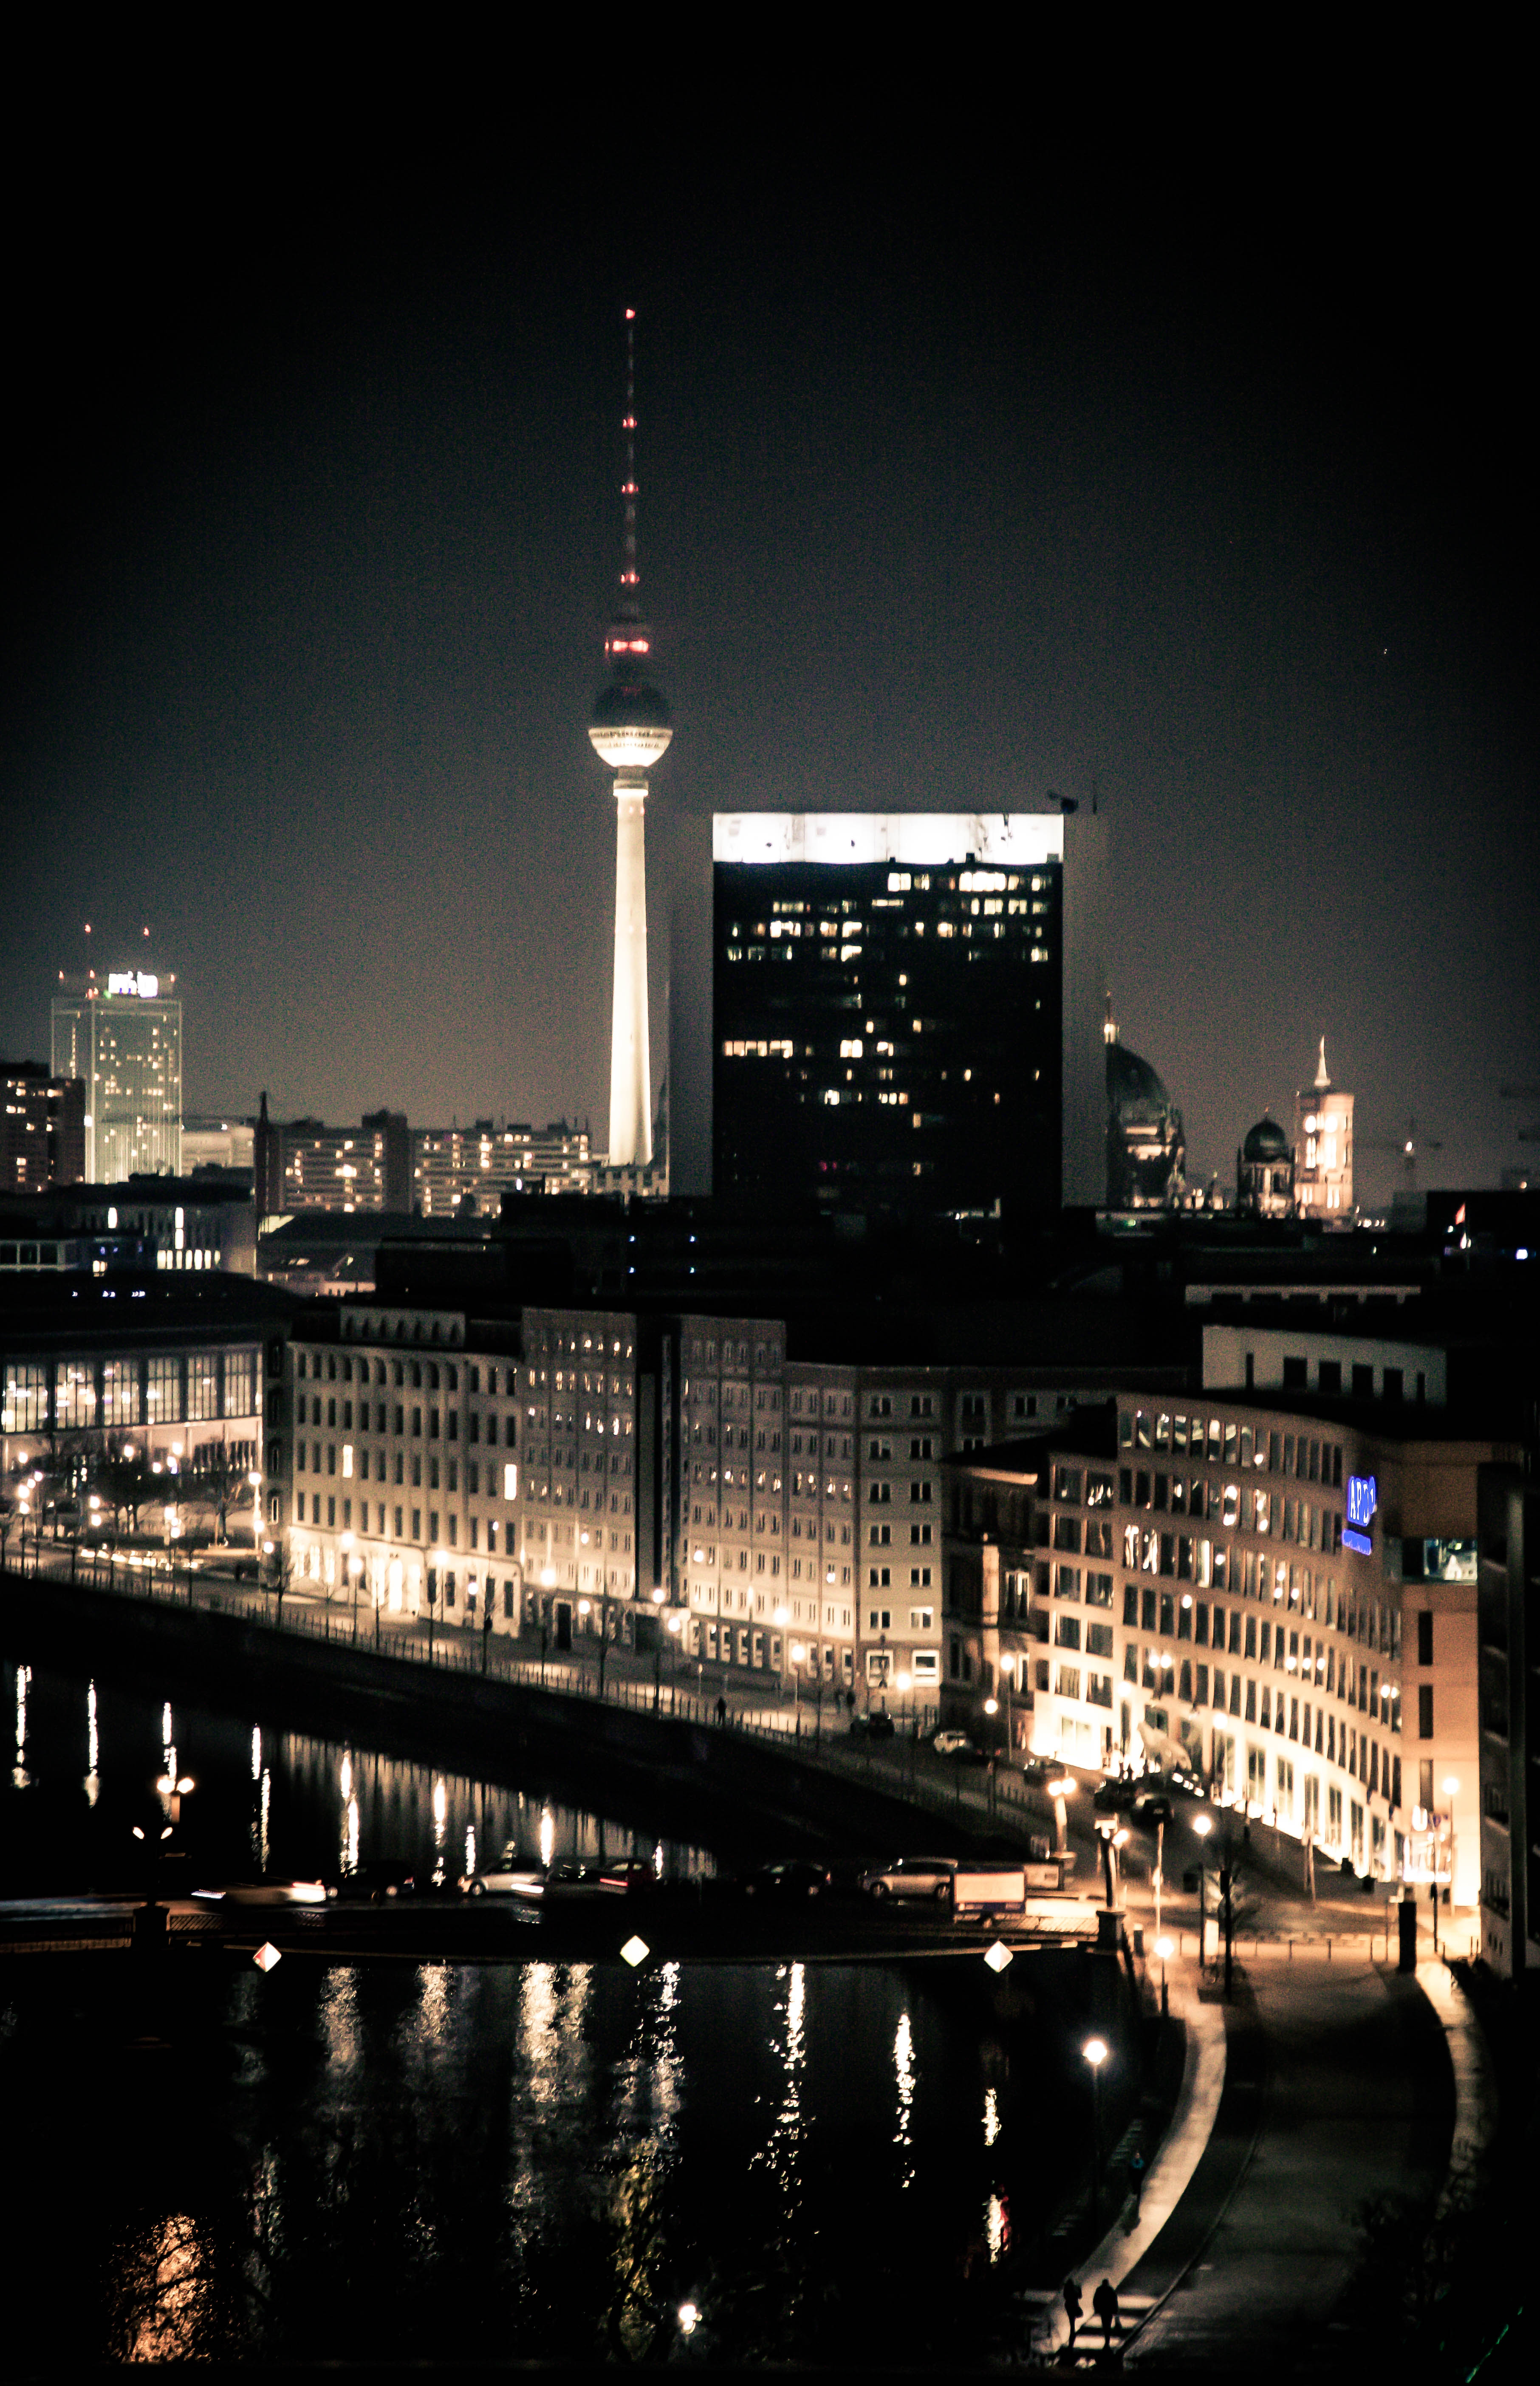
water, outdoor, light, architecture, skyline, night, building, city, skyscraper, cityscape, downtown, dark, dusk, evening, reflection, tower, landmark, darkness, waterfront, nighttime, citylights, berlin, metropolis, berlininnight, urban area, human settlement, atmosphere of earth, metropolitan area